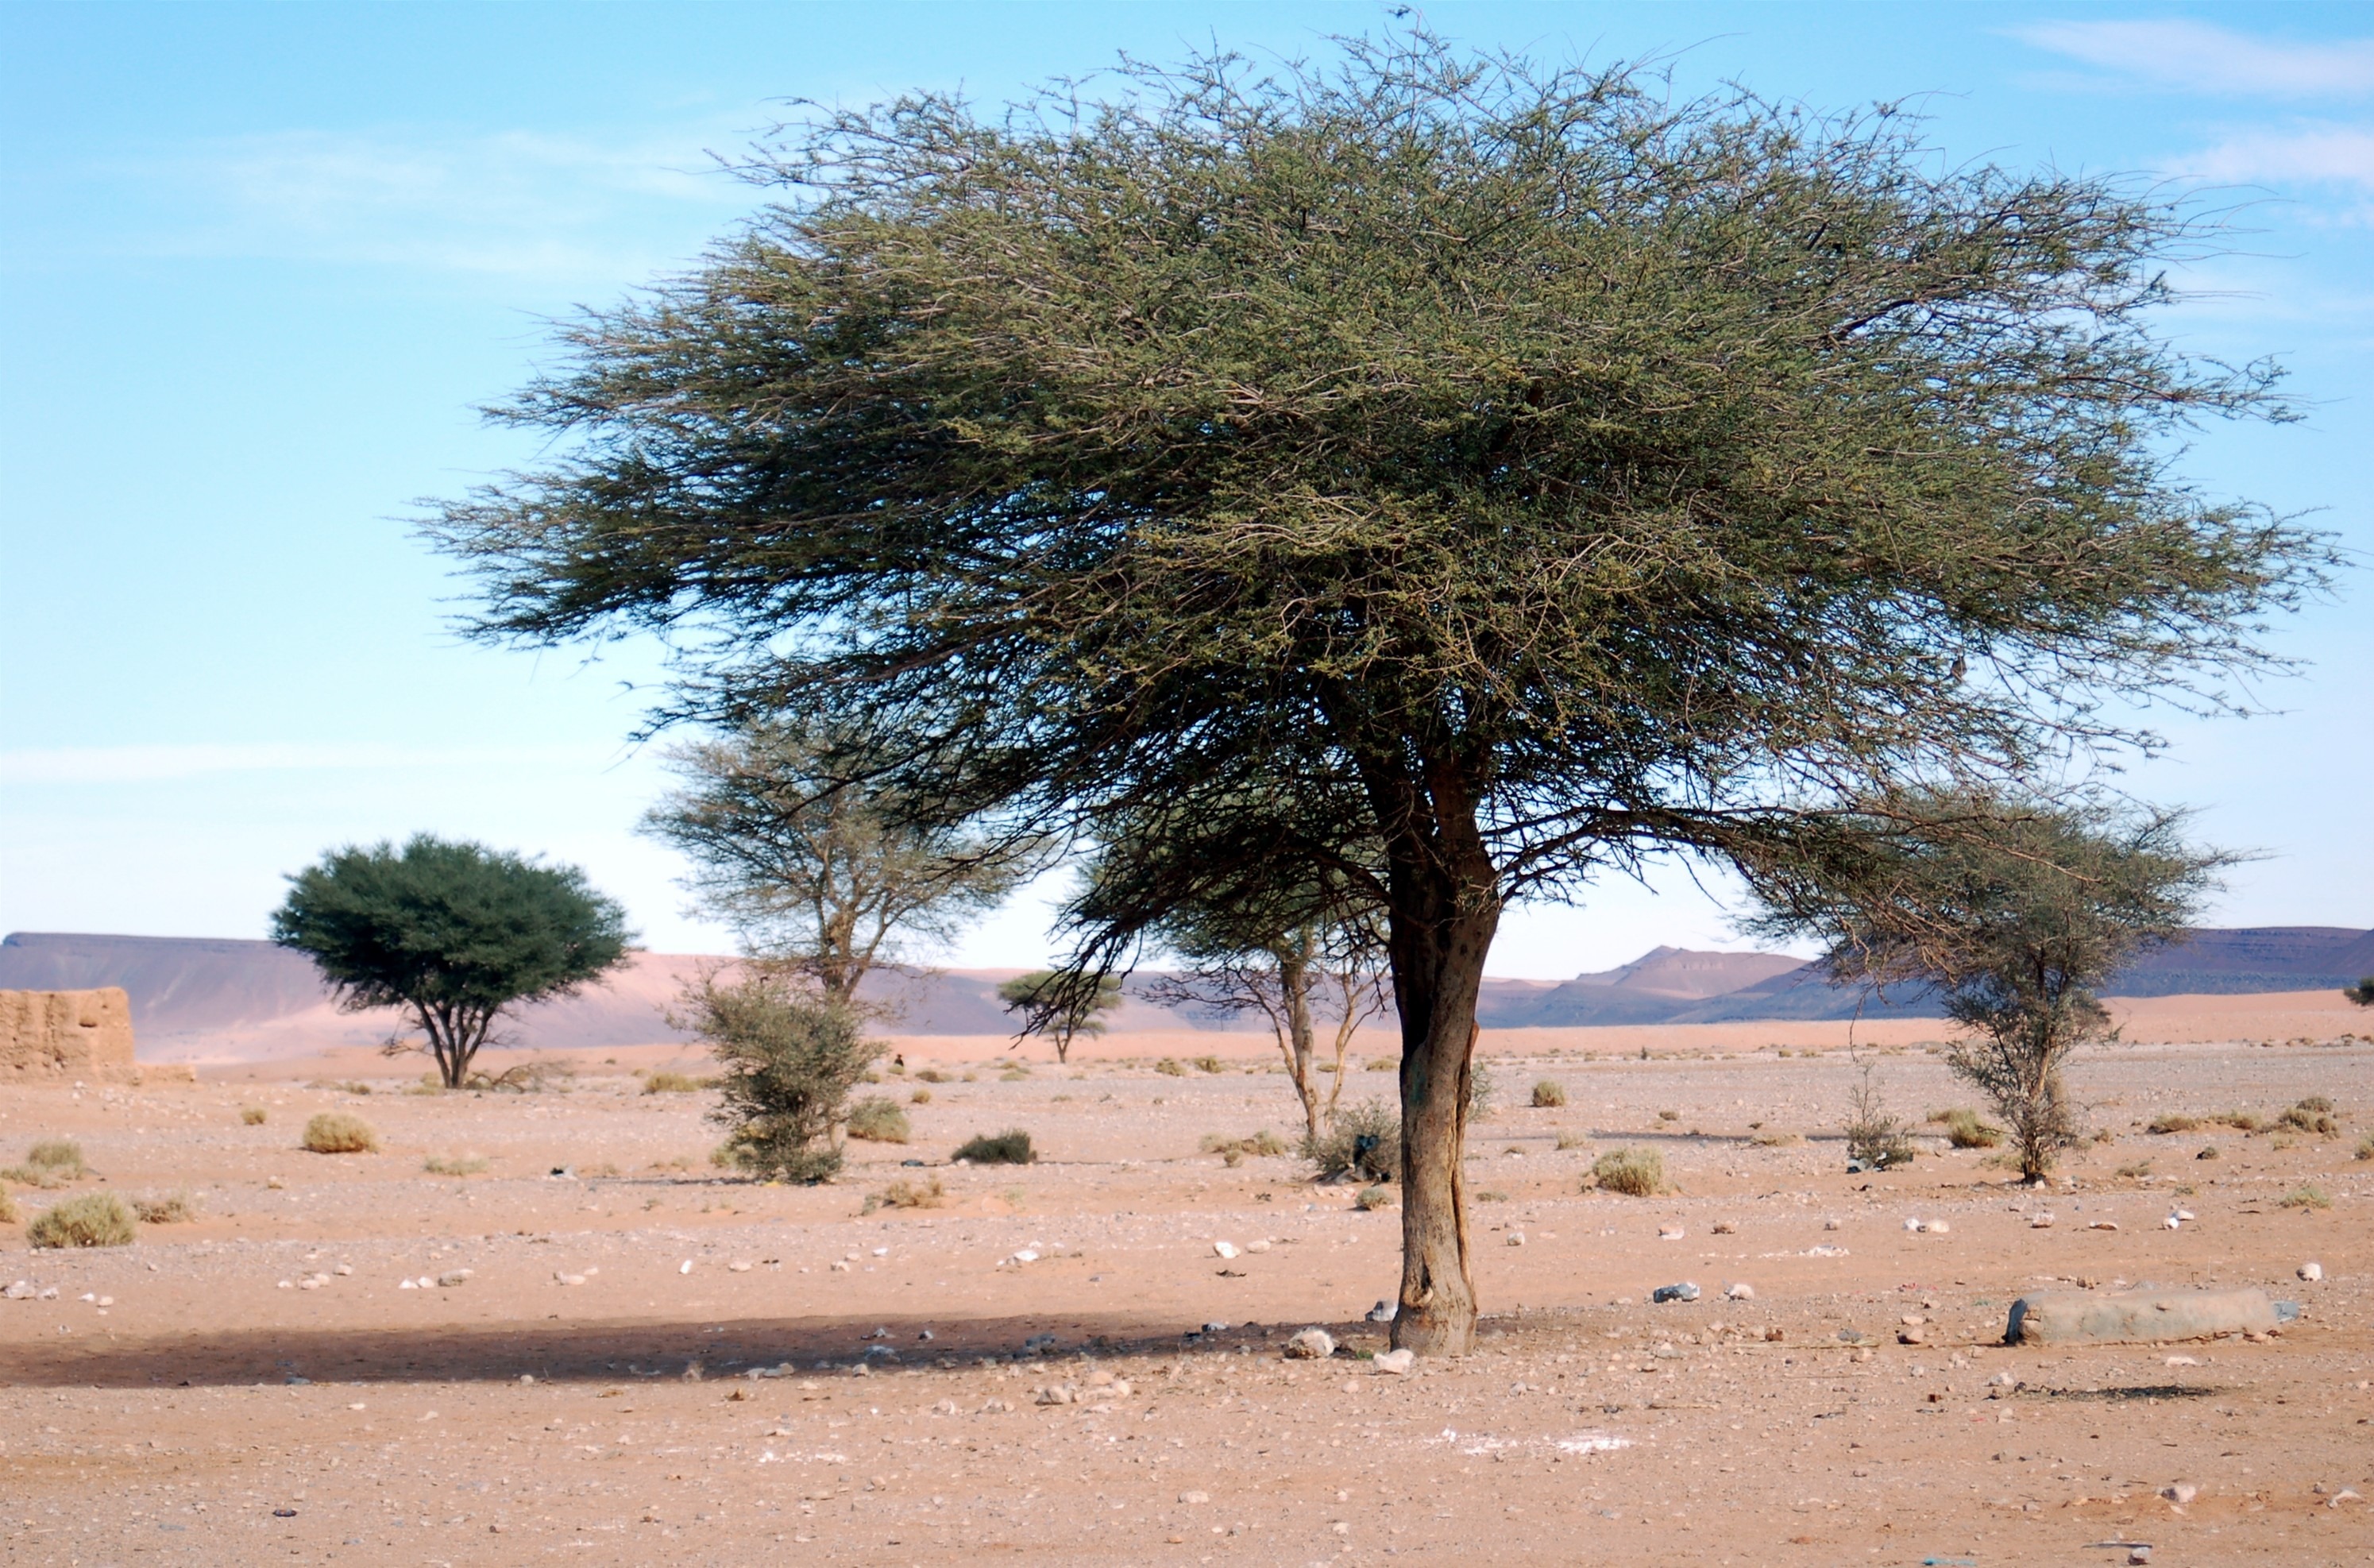
landscape, tree, nature, sand, plant, desert, peaceful, africa, peace, soil, savanna, art, morocco, marroc, ecosystem, oasis, soledad, natural environment, woody plant, land plant, arecales